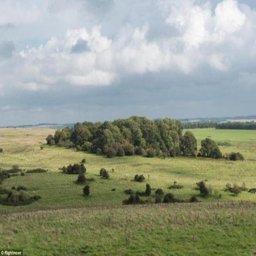
estate agents have described the sale